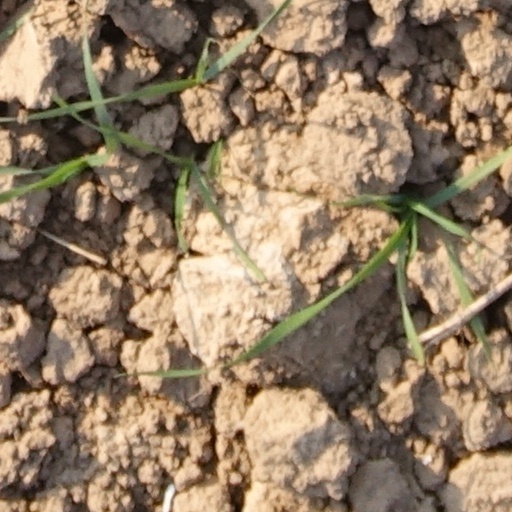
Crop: wheat